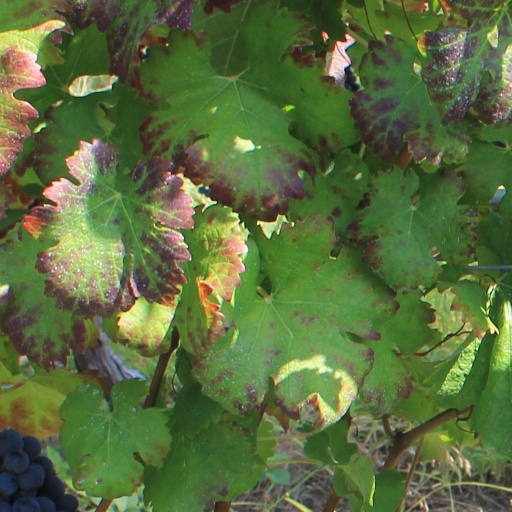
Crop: grape